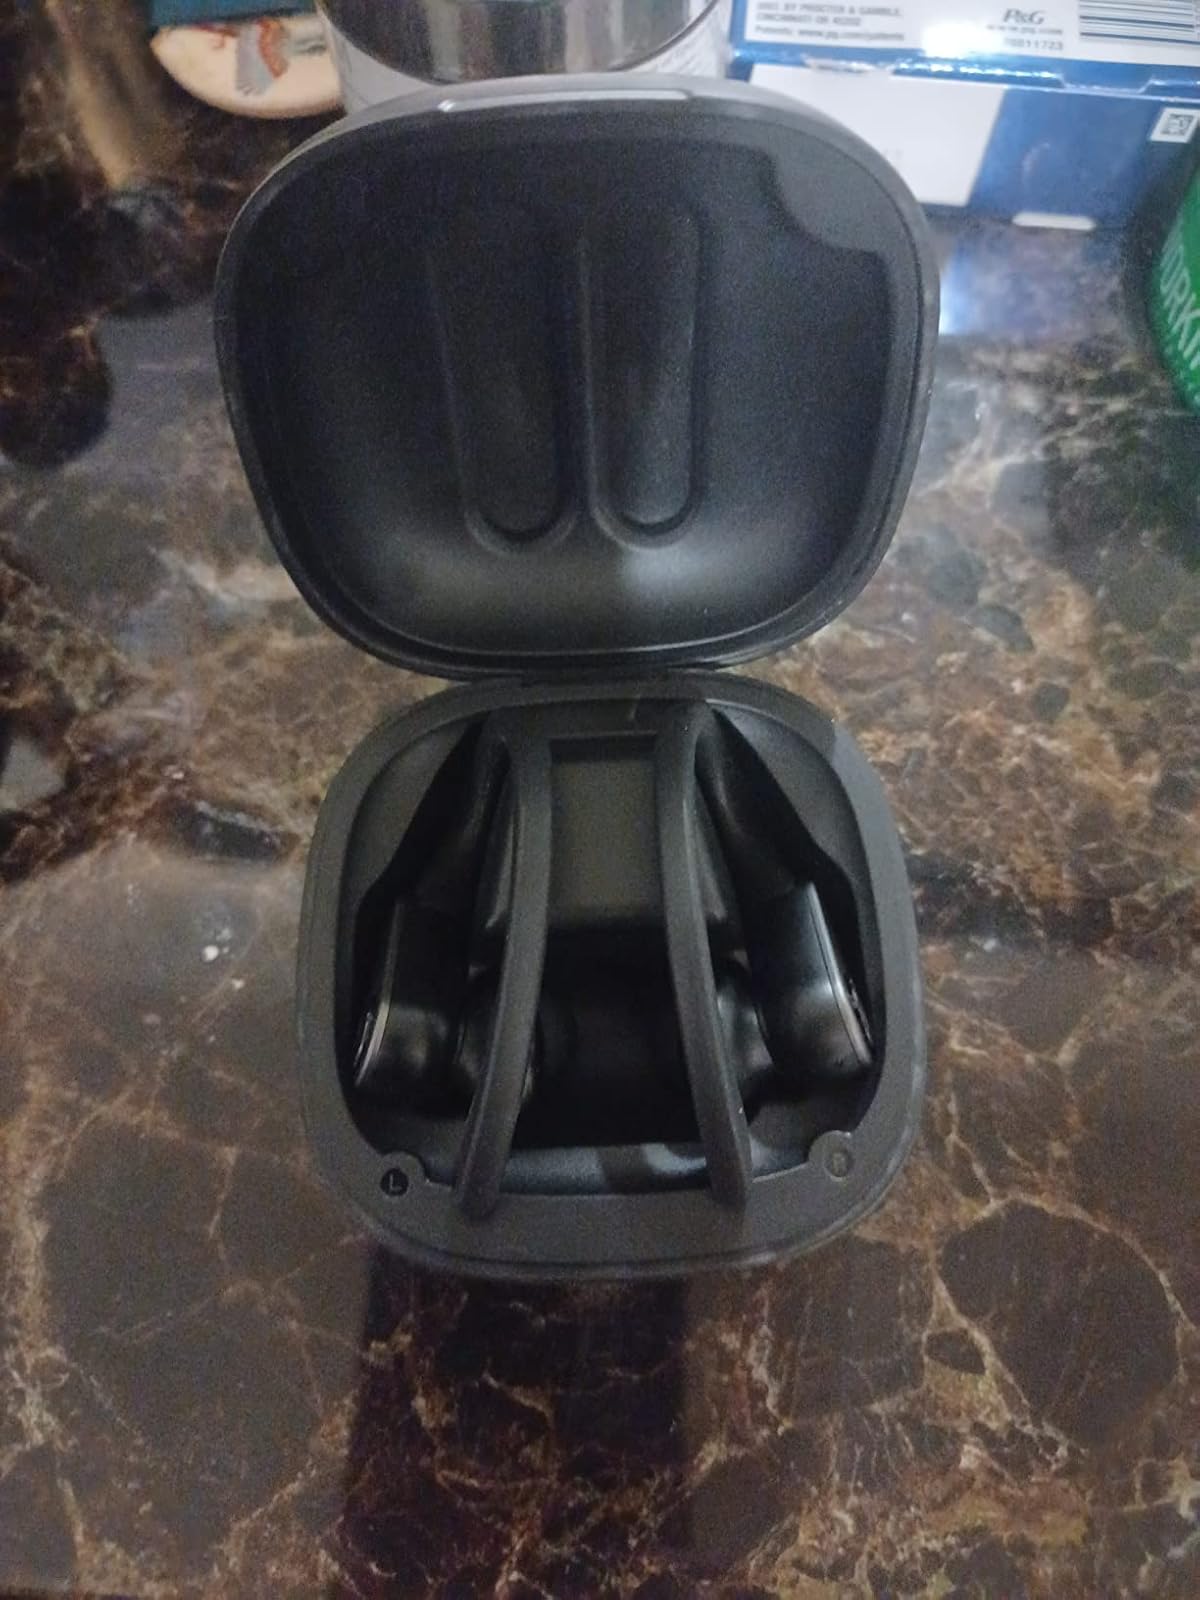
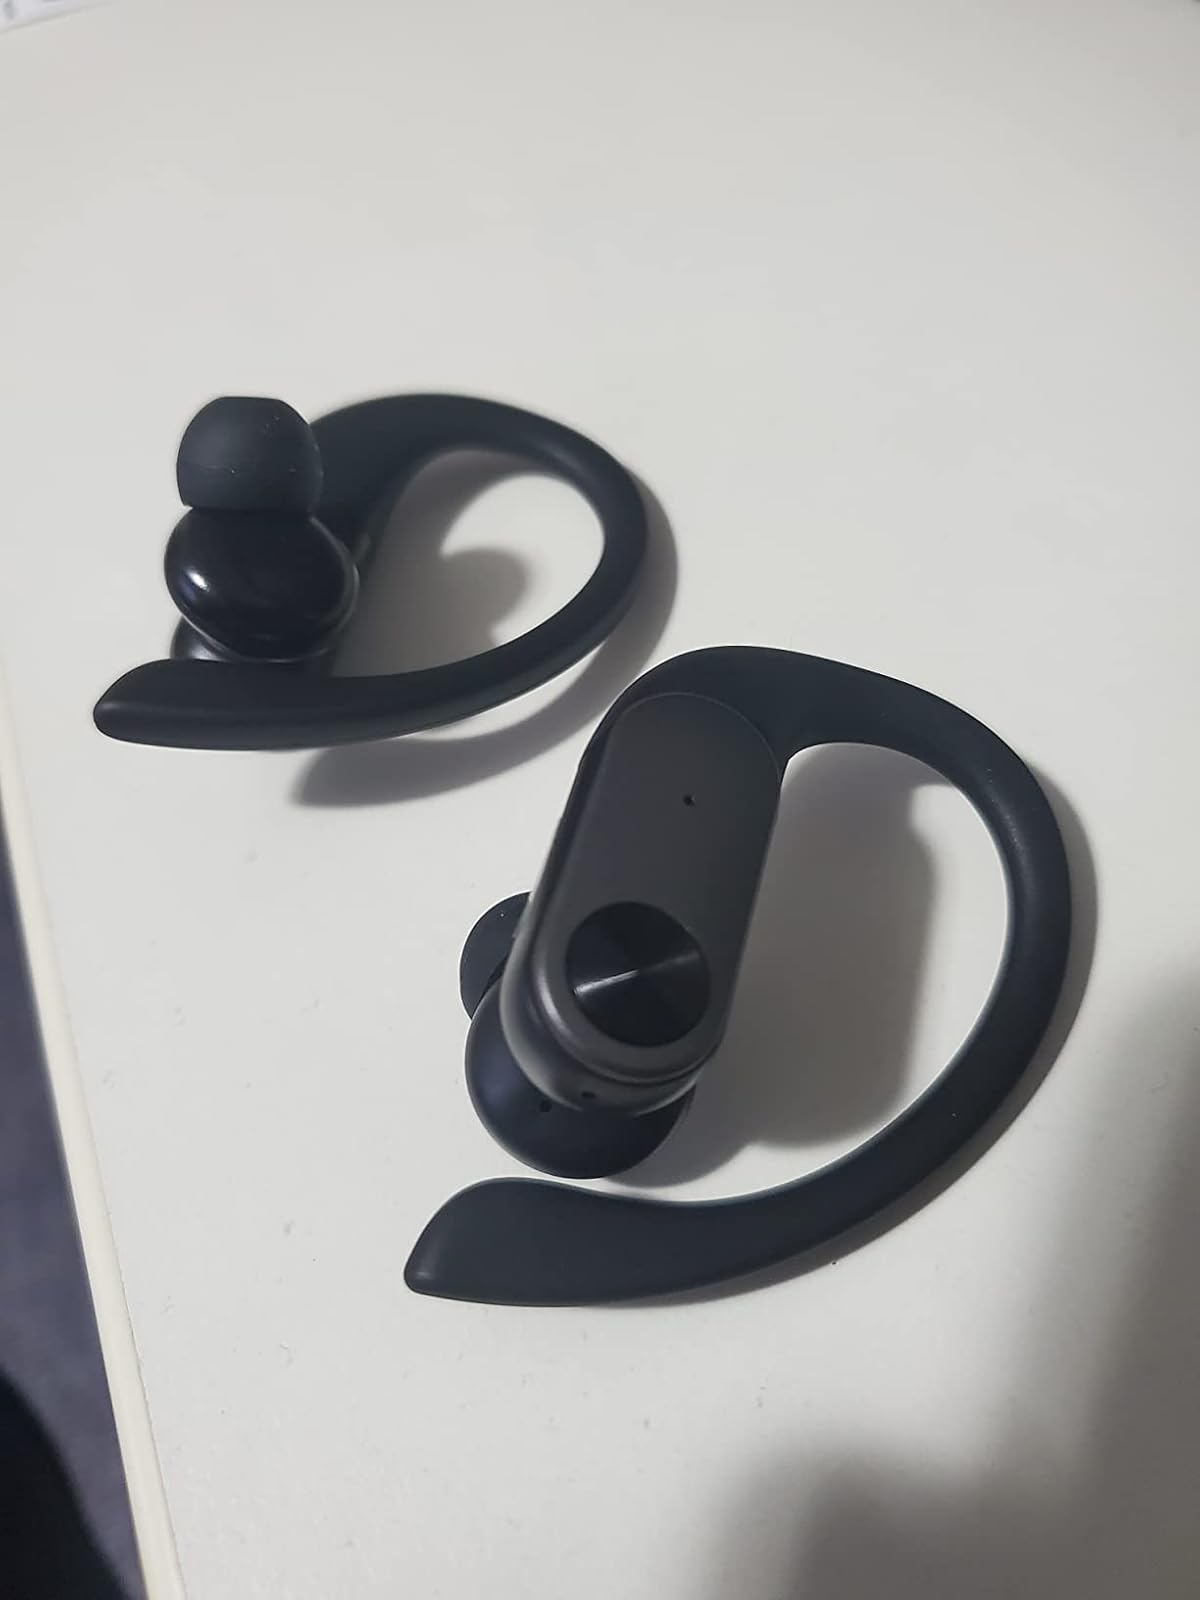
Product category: earbuds
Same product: yes